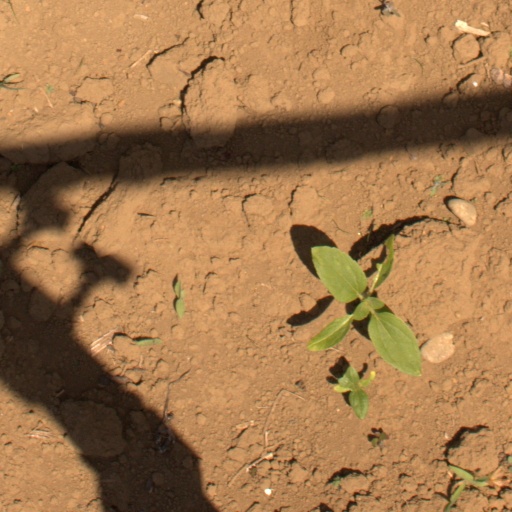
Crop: Jerusalem artichoke